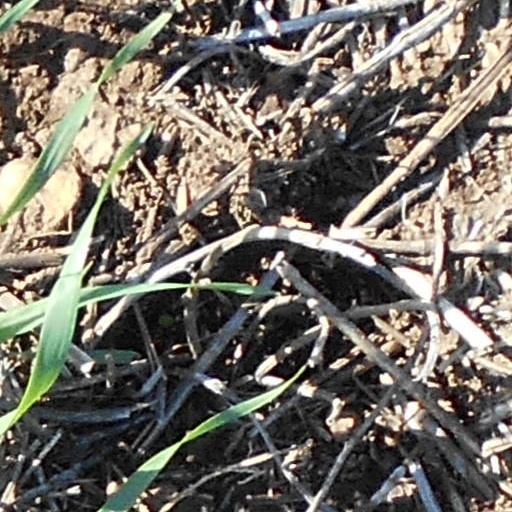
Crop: wheat